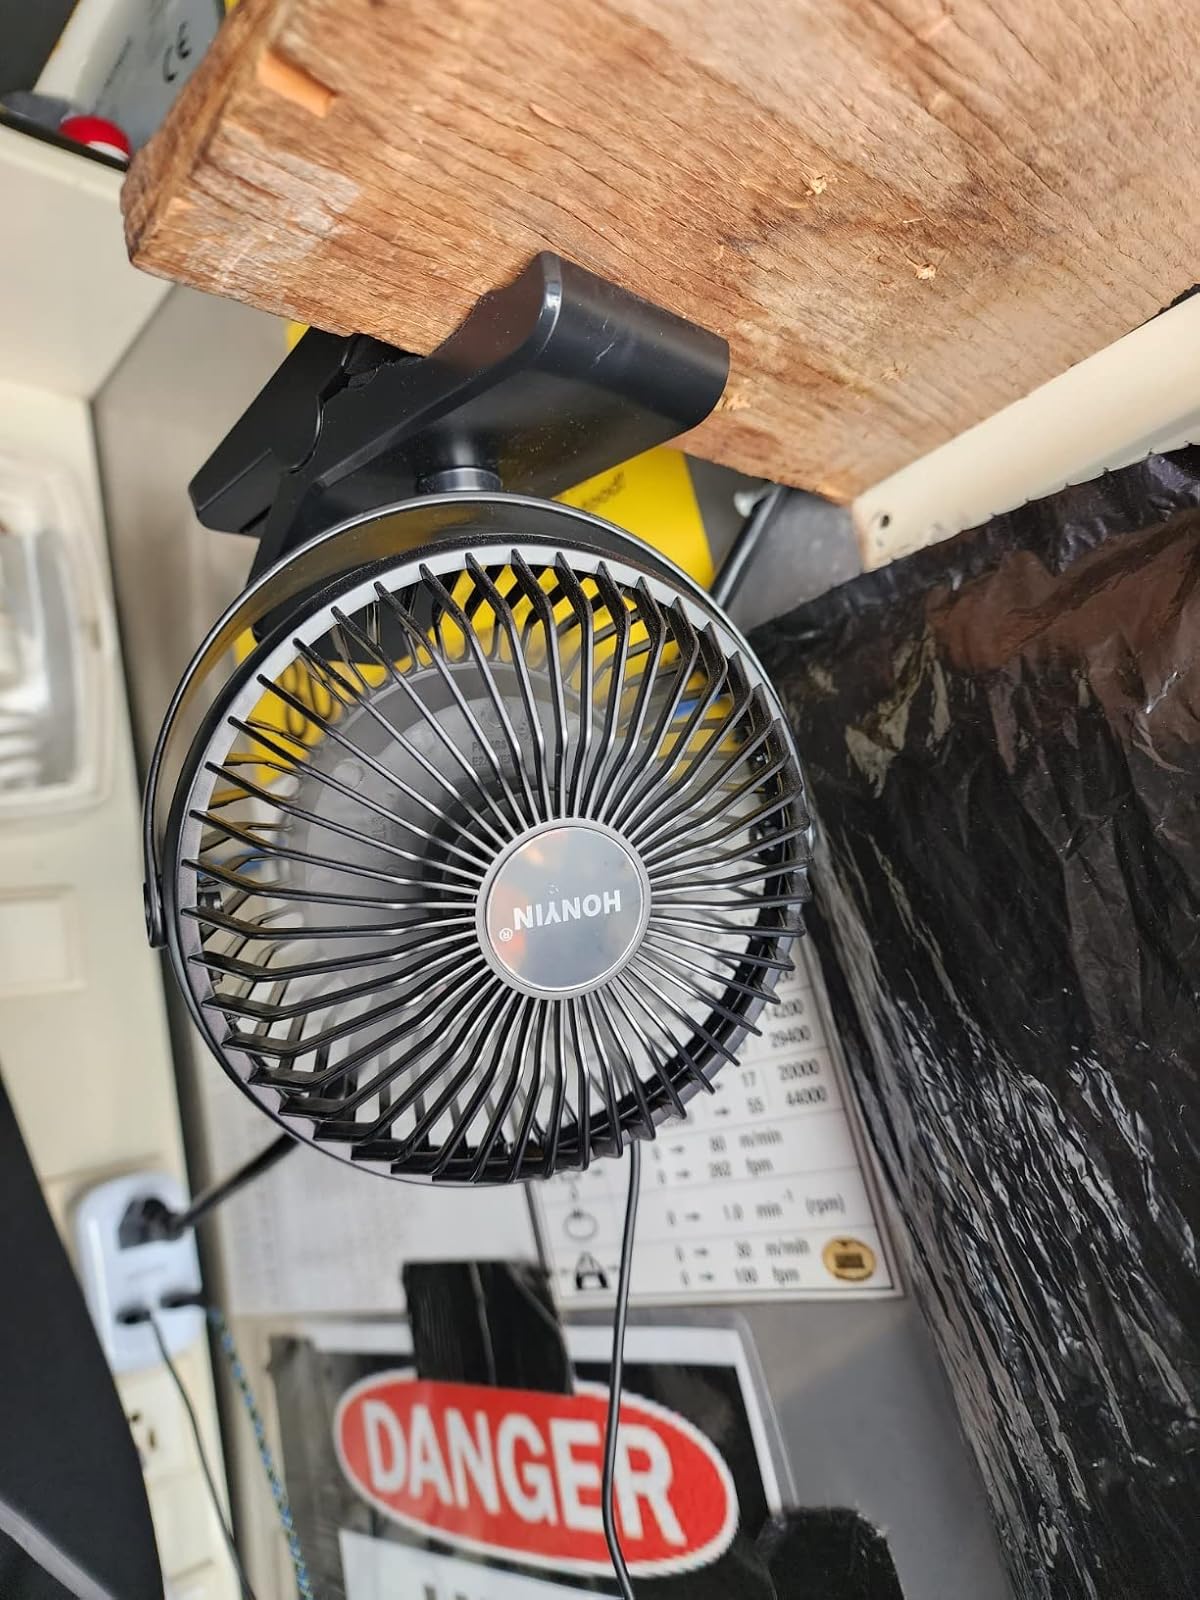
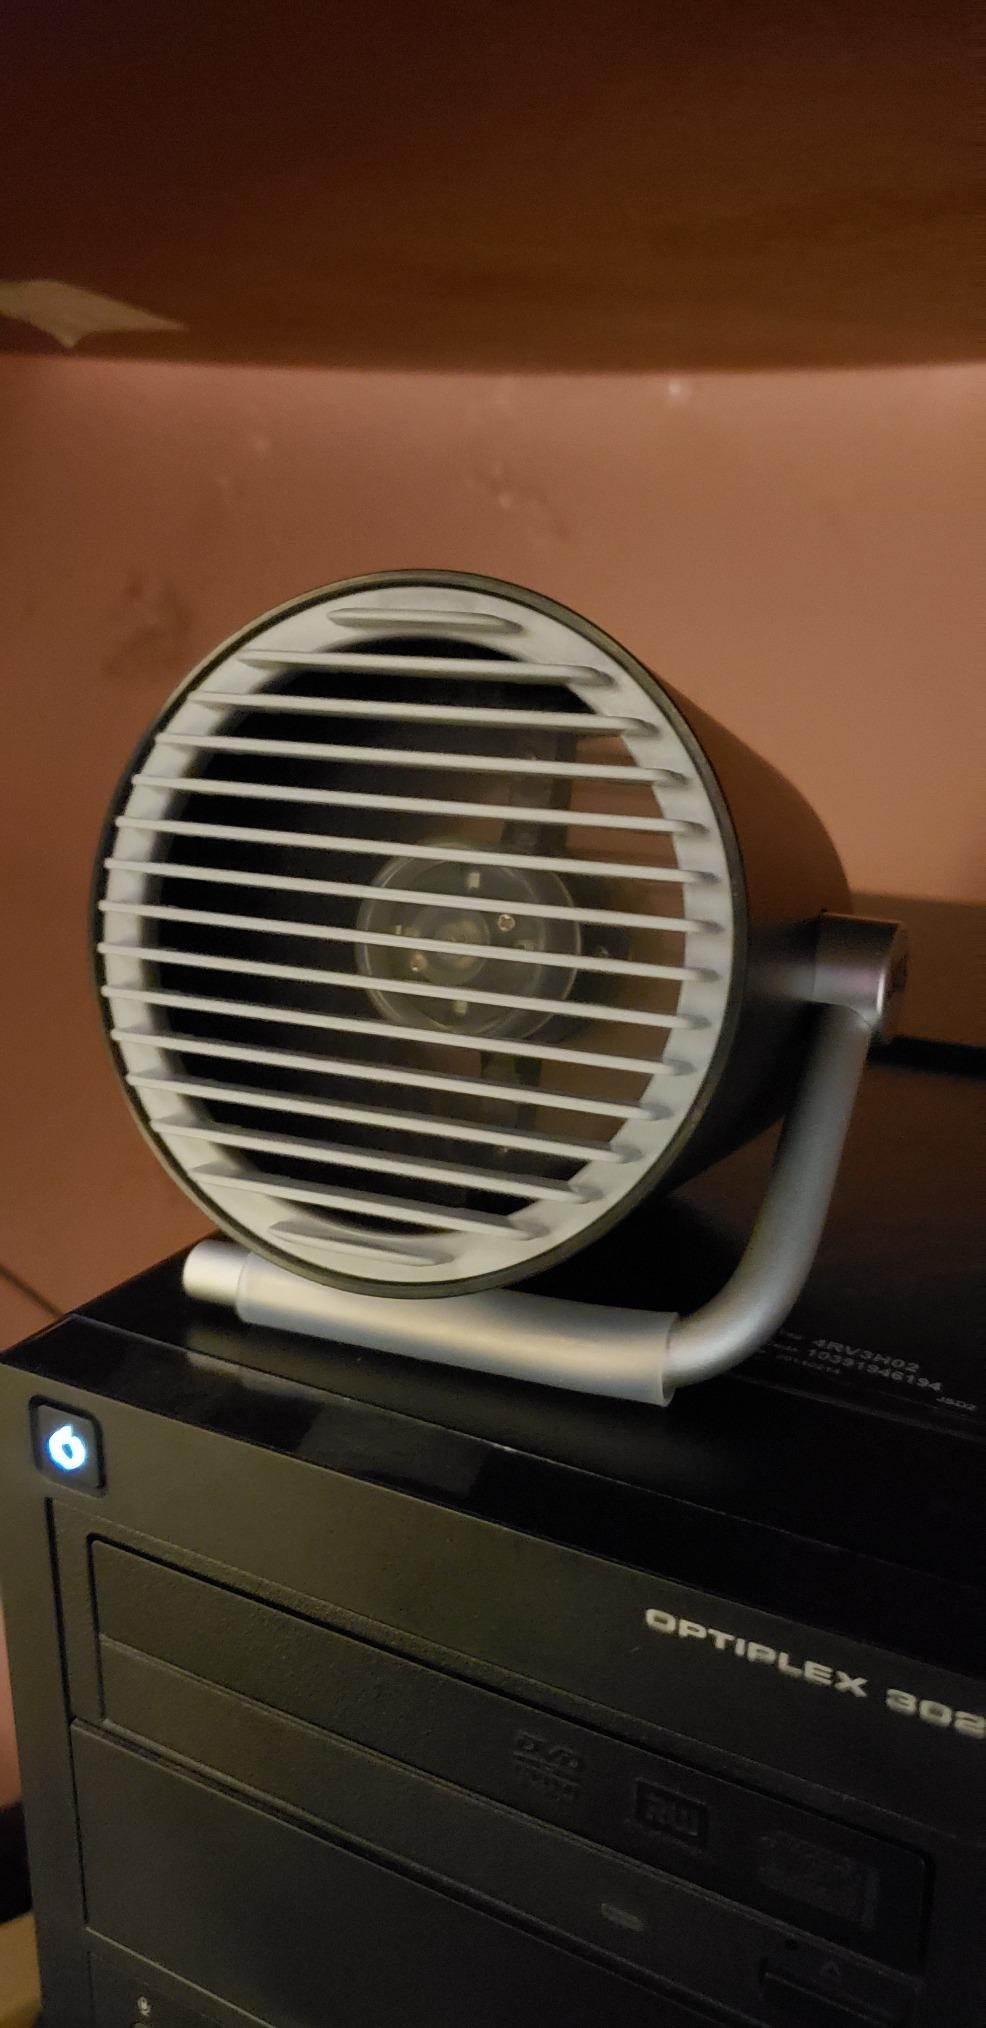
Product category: fan
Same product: no